Amfleet

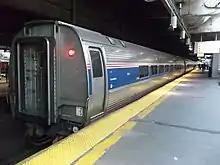
An Amfleet II coach, showing the single vestibule as opposed to vestibules on both ends

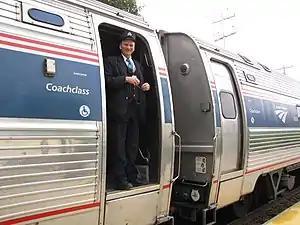
A conductor stands in the vestibule on an Amfleet I coach. The trapdoors are in the closed position

Amtrak placed a $24 million order with Budd on October 12, 1973, for 57 "non-powered Metroliner cars." These, together with new GE E60 electric locomotives, were to provide additional "Metroliner" service on the Northeast Corridor. Amtrak expanded its plans in June 1974, ordering 200 more cars for $81 million. On October 25, it added another 35 cars. Finally, in April 1975, with the first deliveries imminent, Amtrak added 200 more cars to the order for $86 million. This brought the first order to 492 cars, with a total cost of $192 million. Amtrak intended to use 212 of the cars on Northeast Corridor service between Washington and New York; unlike the electric Metroliners, the Amfleet cars could continue through to Boston, Massachusetts.